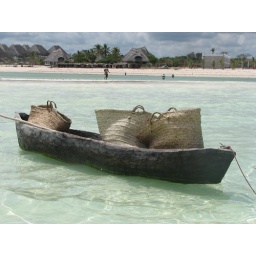
wooden boat with baskets that transport goods to sell to us while we are in the water!